Warren Hastings (1802 EIC ship)

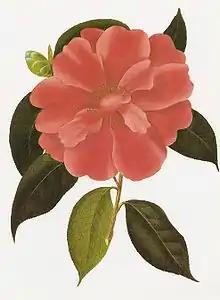
"Camellia reticulata"

Larkins sailed "Warren Hastings" for Benkulen and China on her second voyage, leaving Portsmouth on 17 February 1805. She spent May–July at St Helena and September–October at Benkulen. However, on 21 June 1806, as "Warren Hastings" was on her way back from Canton, the French frigate "Piémontaise", under the command of Captain Épron, captured her at , in a noteworthy single-ship action. Larkins put up a stubborn resistance for four hours. Casualties on "Warren Hastings" from the engagement amounted to seven killed and 13 wounded; casualties on "Piémontaise" amounted to seven killed and five wounded. After "Warren Hastings" struck, the French boarding party stabbed Larkin, wounding him severely, and wounded four other officers and crew.